Namma Metro

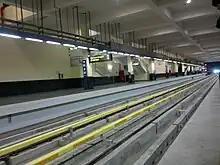
Derailment guard installed across the network

Phase 1 missed nine deadlines, and its cost was revised four times. The initial cost estimate for Phase 1 when it was approved in 2006 was . The increase in length from increased the total cost to . Delays caused further escalations. The cost rose to in 2011 and in 2015. The final cost to build Phase 1 was estimated at . Land acquisition for Phase 1 accounted for .